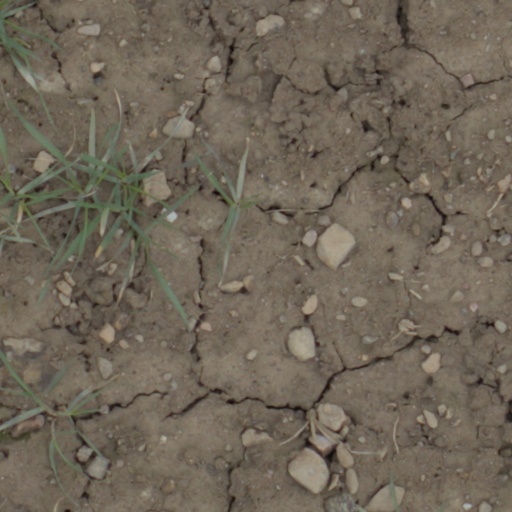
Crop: wheat